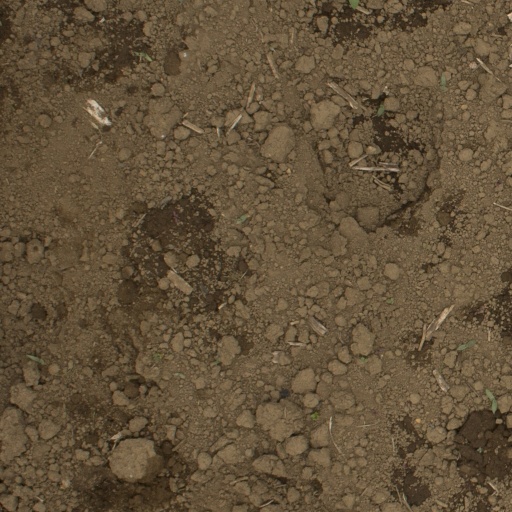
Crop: Jerusalem artichoke